Columbia Road–Devon Street Historic District

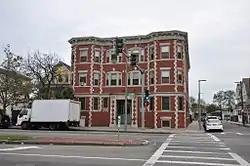

The Columbia Road–Devon Street Historic District encompasses a collection of brick residential apartment houses on Columbia Road in the Dorchester neighborhood of Boston, Massachusetts. Arrayed on the southeast side of the road near its junction with Devon Street are seven multistory buildings, constructed in the first two decades of the 20th century, when the area was developed as a streetcar suburb. An eighth building from the same period is located on the northwest side at the junction with Stanwood Street. These apartment blocks are typical of the speculative housing built at the time, with most of them built out of red brick laid in Flemish bond, with cast stone trim.